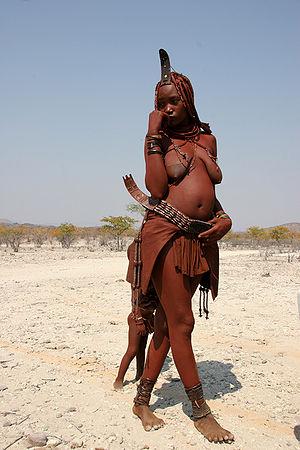
Jeune femme Himba. Photo prise en Namibie. Italiano: Giovane ragazza Himba. Foto scattata in Namibia.
Pays désertique, la Namibie ne compte que 2,1 millions d'habitants pour 842 000 km² en 2011. La Namibie est l'un des trois pays à la plus faible densité au monde.